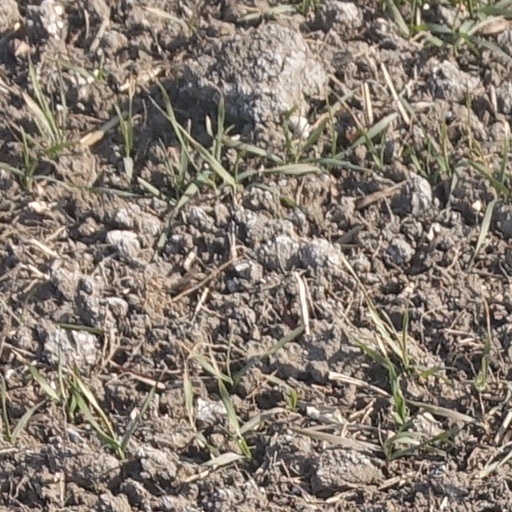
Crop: wheat